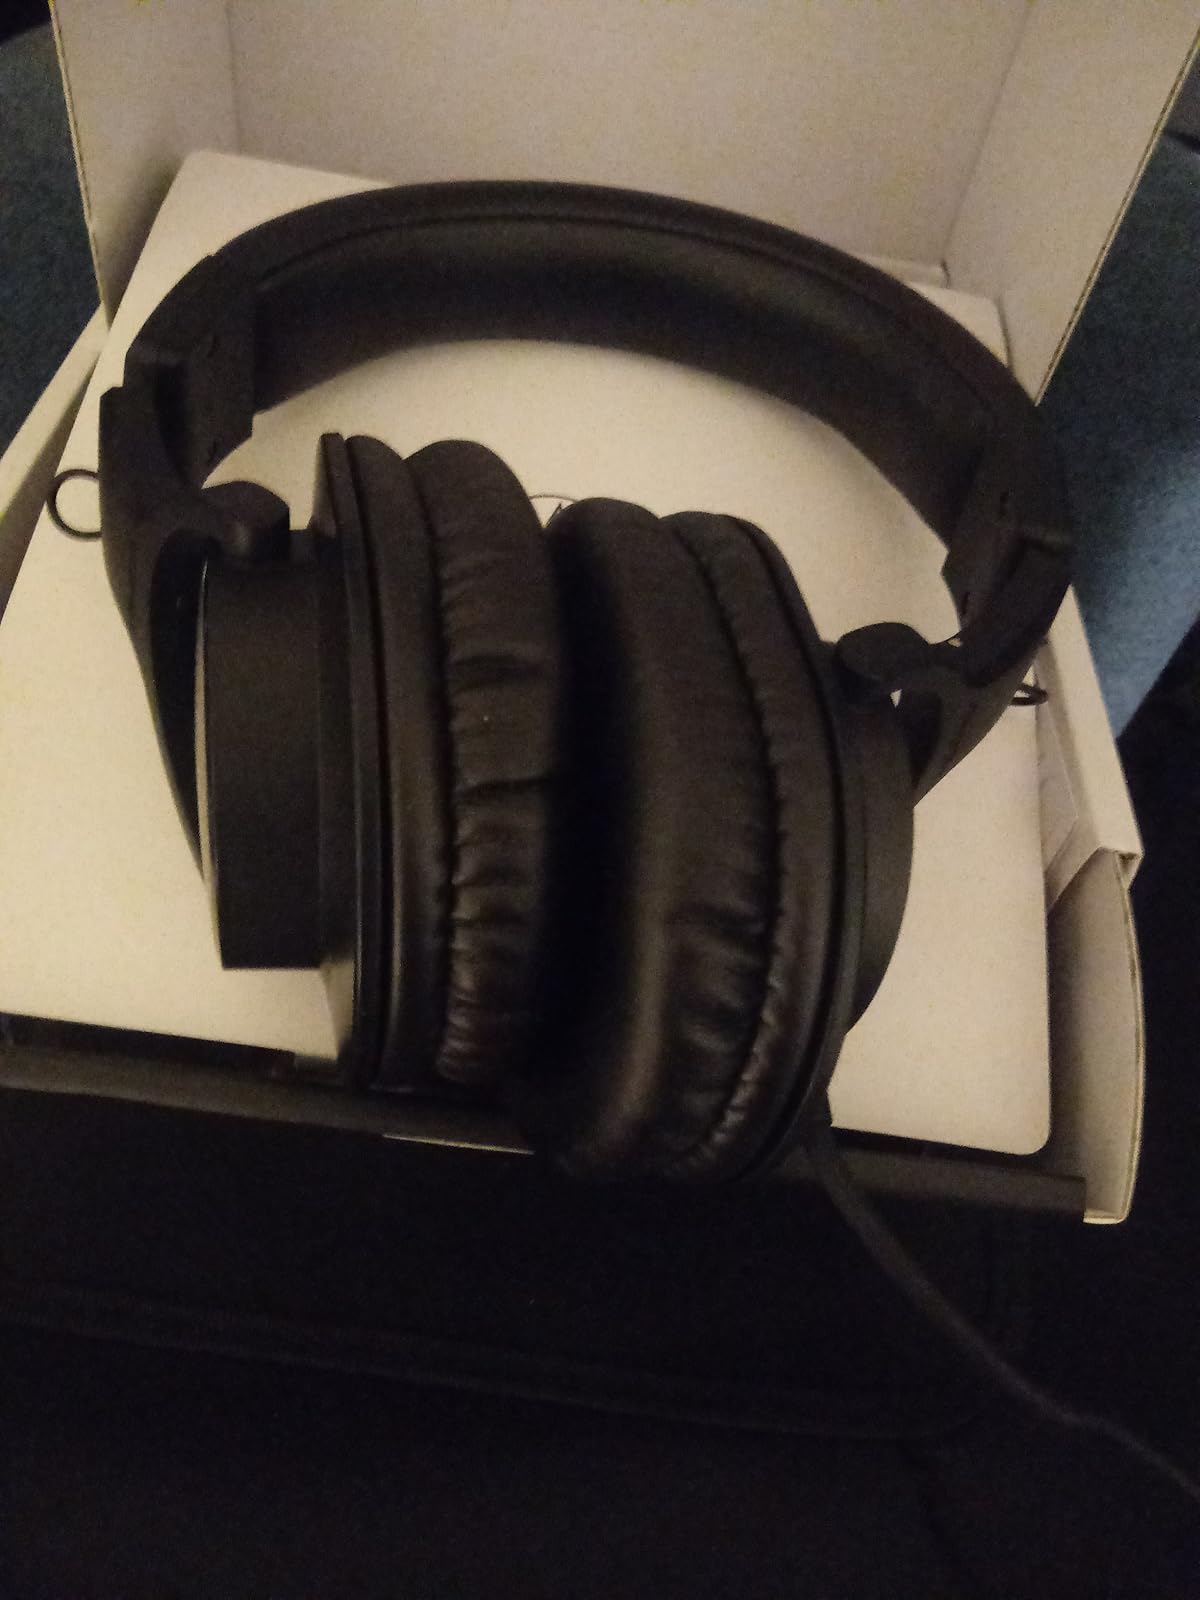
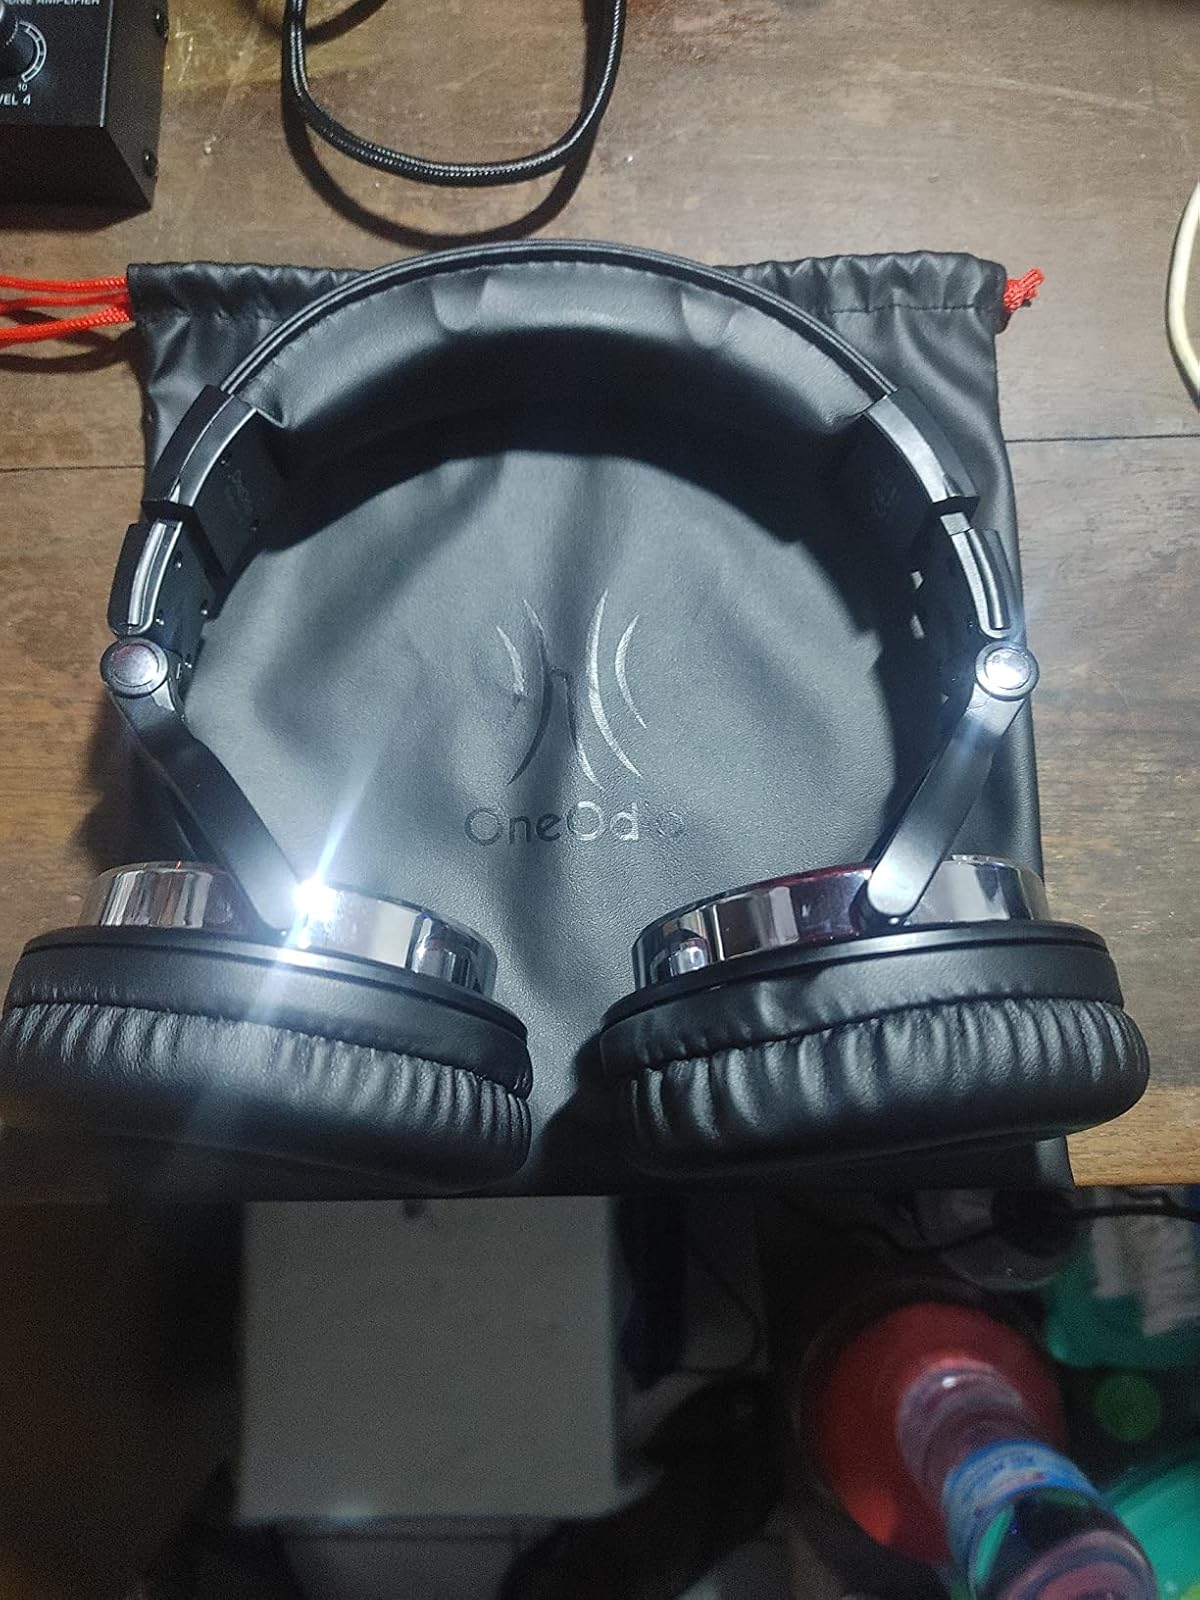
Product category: headphones
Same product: no